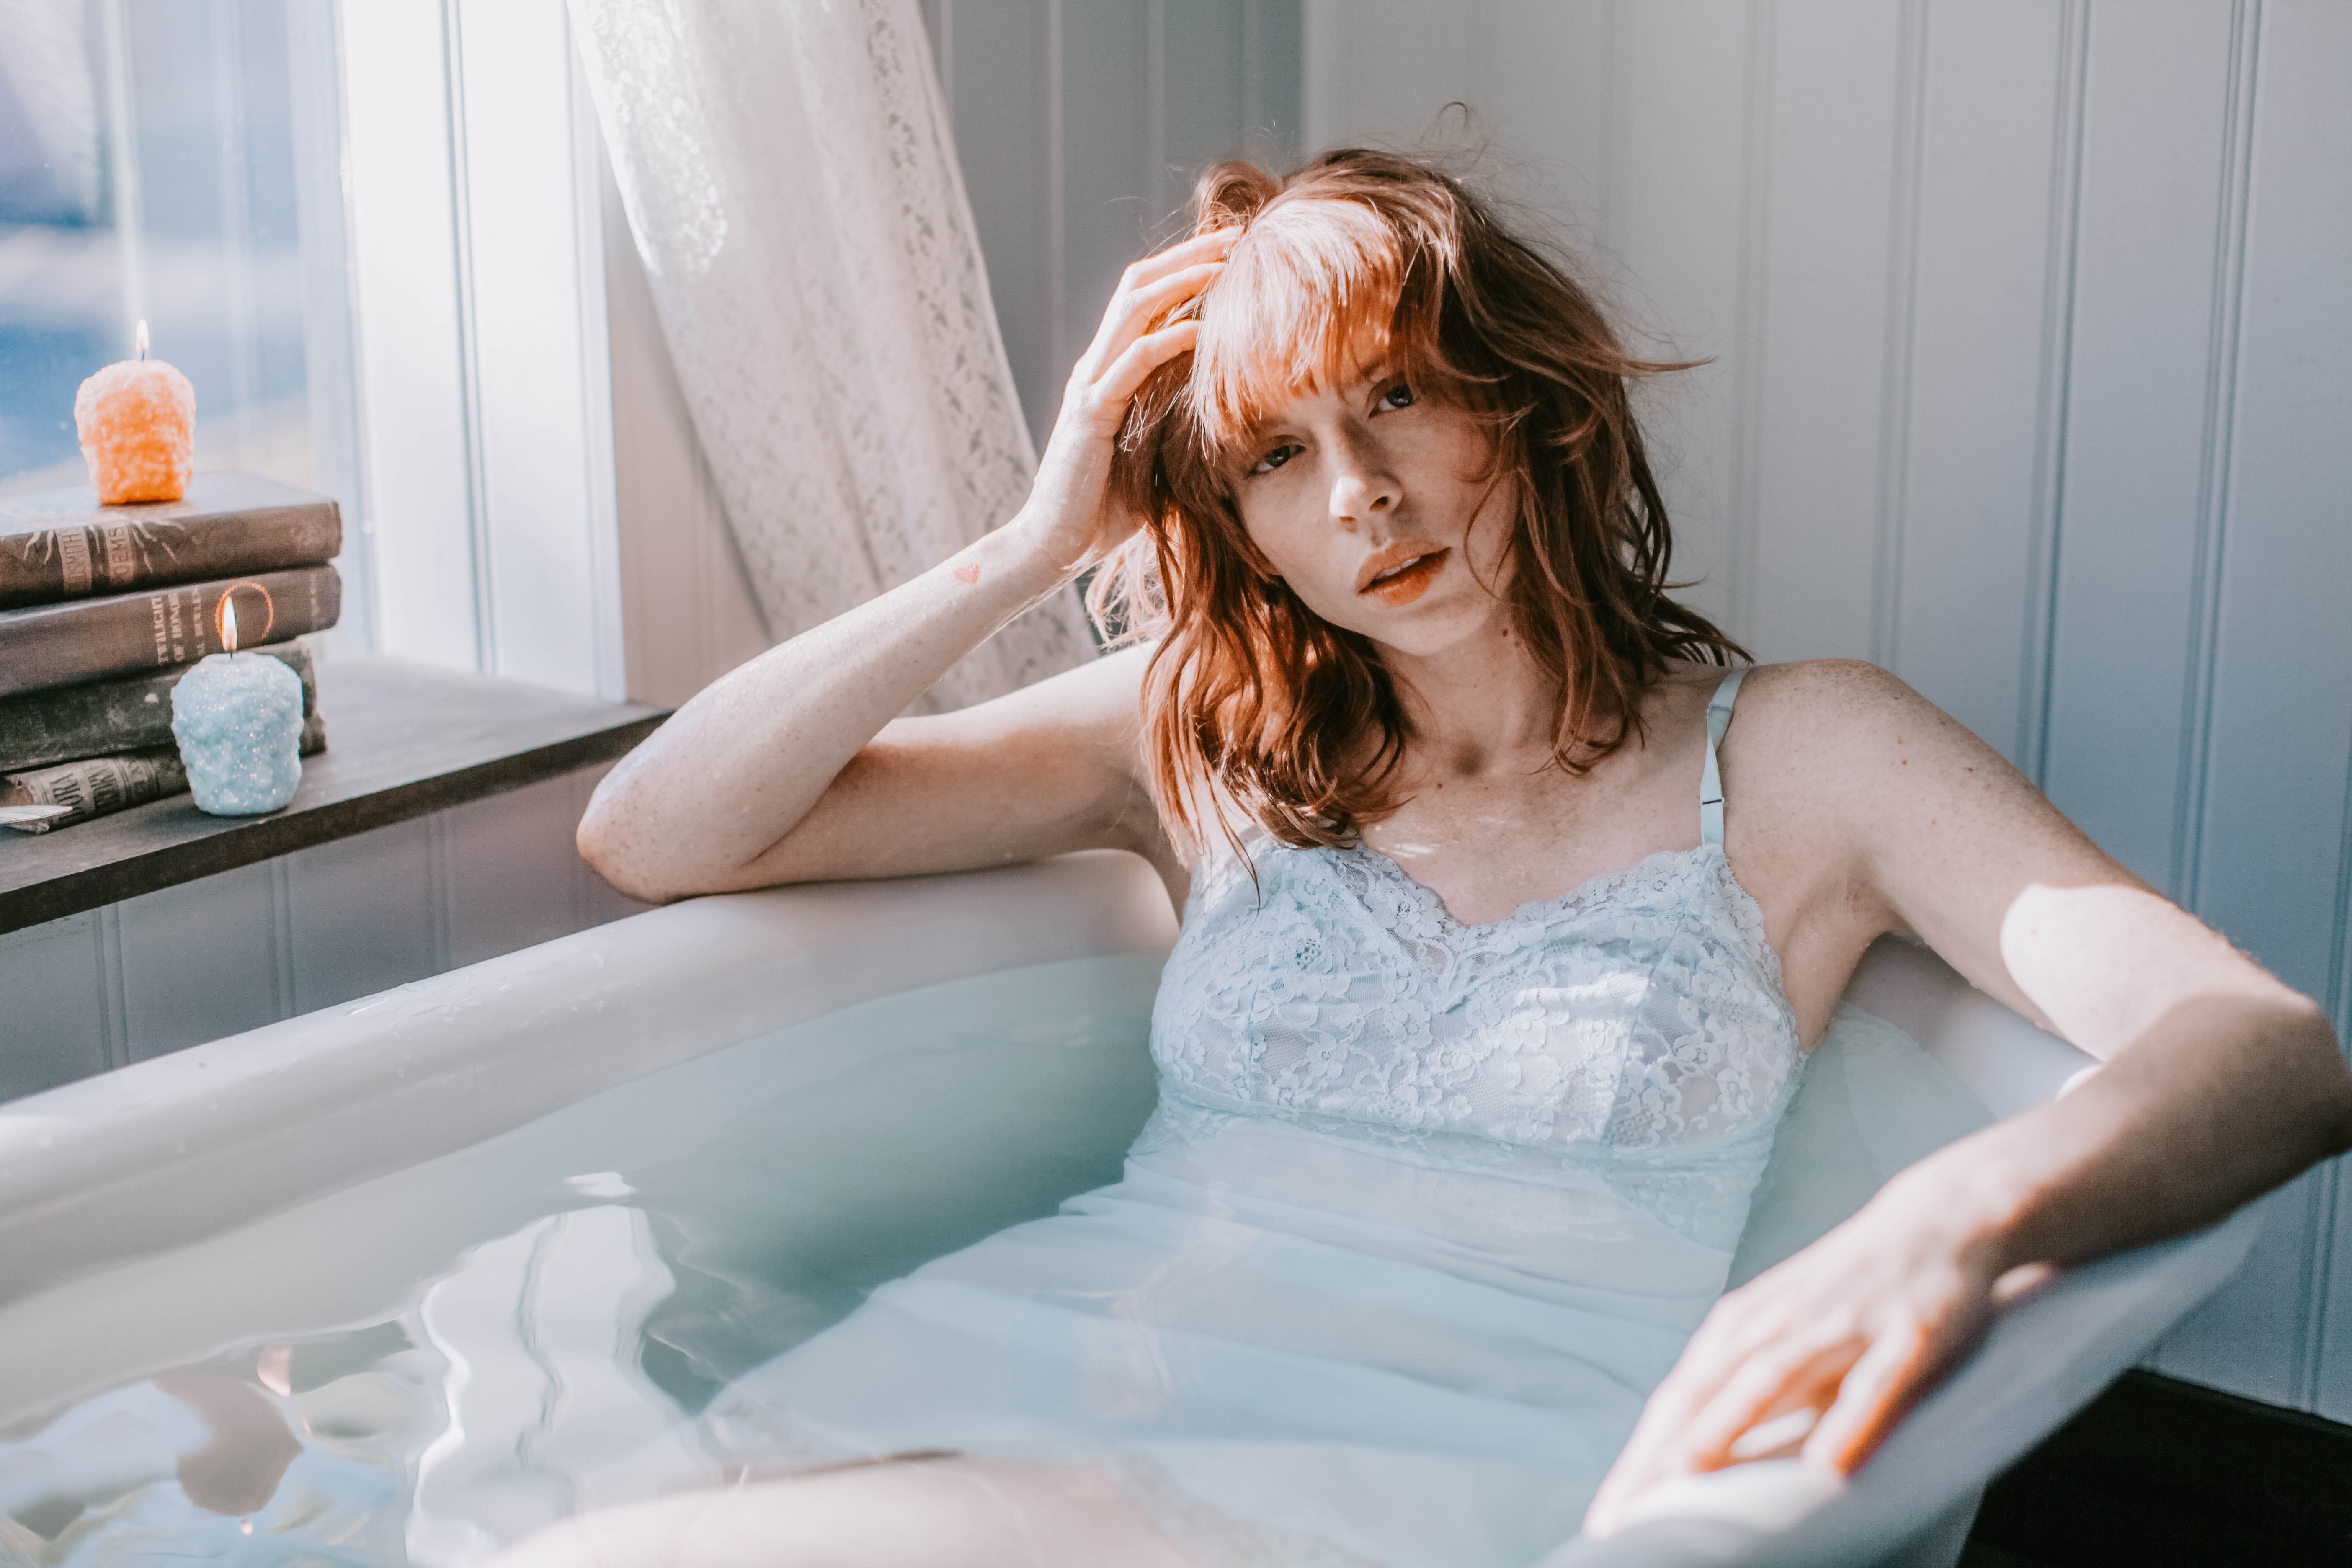
human hair color, beauty, bride, girl, photo shoot, long hair, gown, bridal clothing